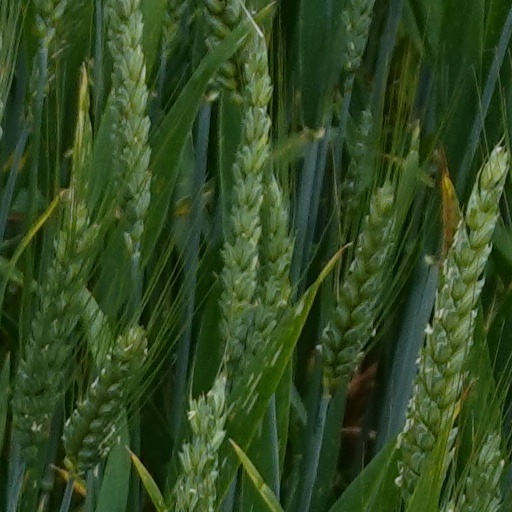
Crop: wheat